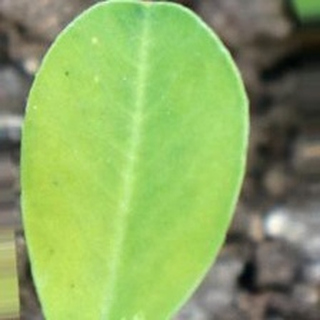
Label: healthy_groundnut